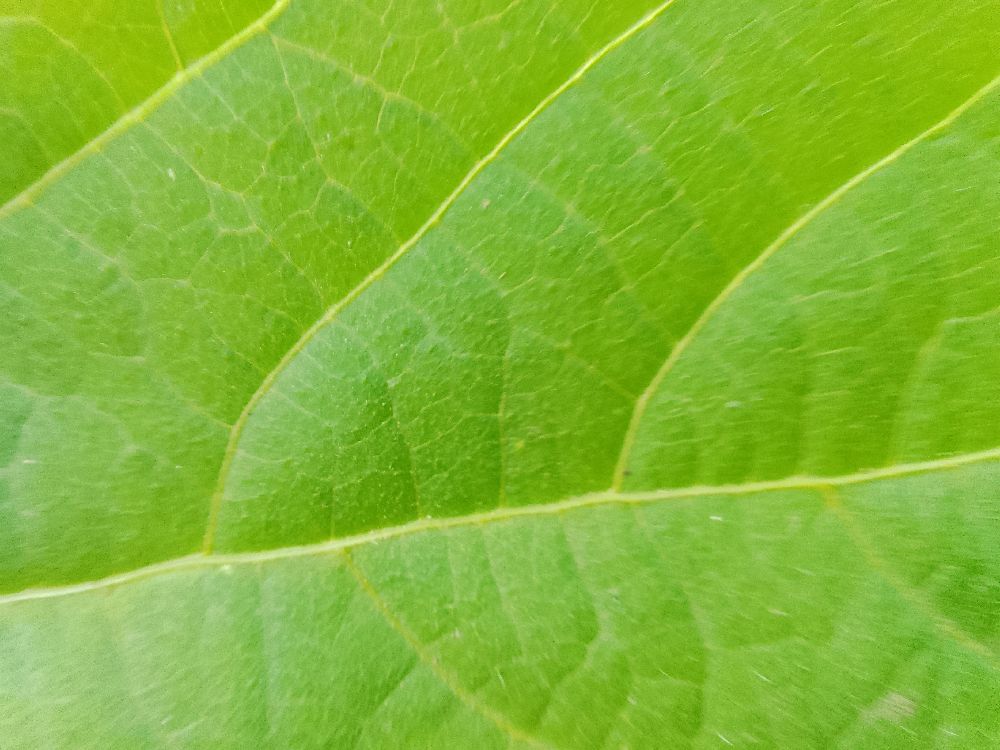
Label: healthy